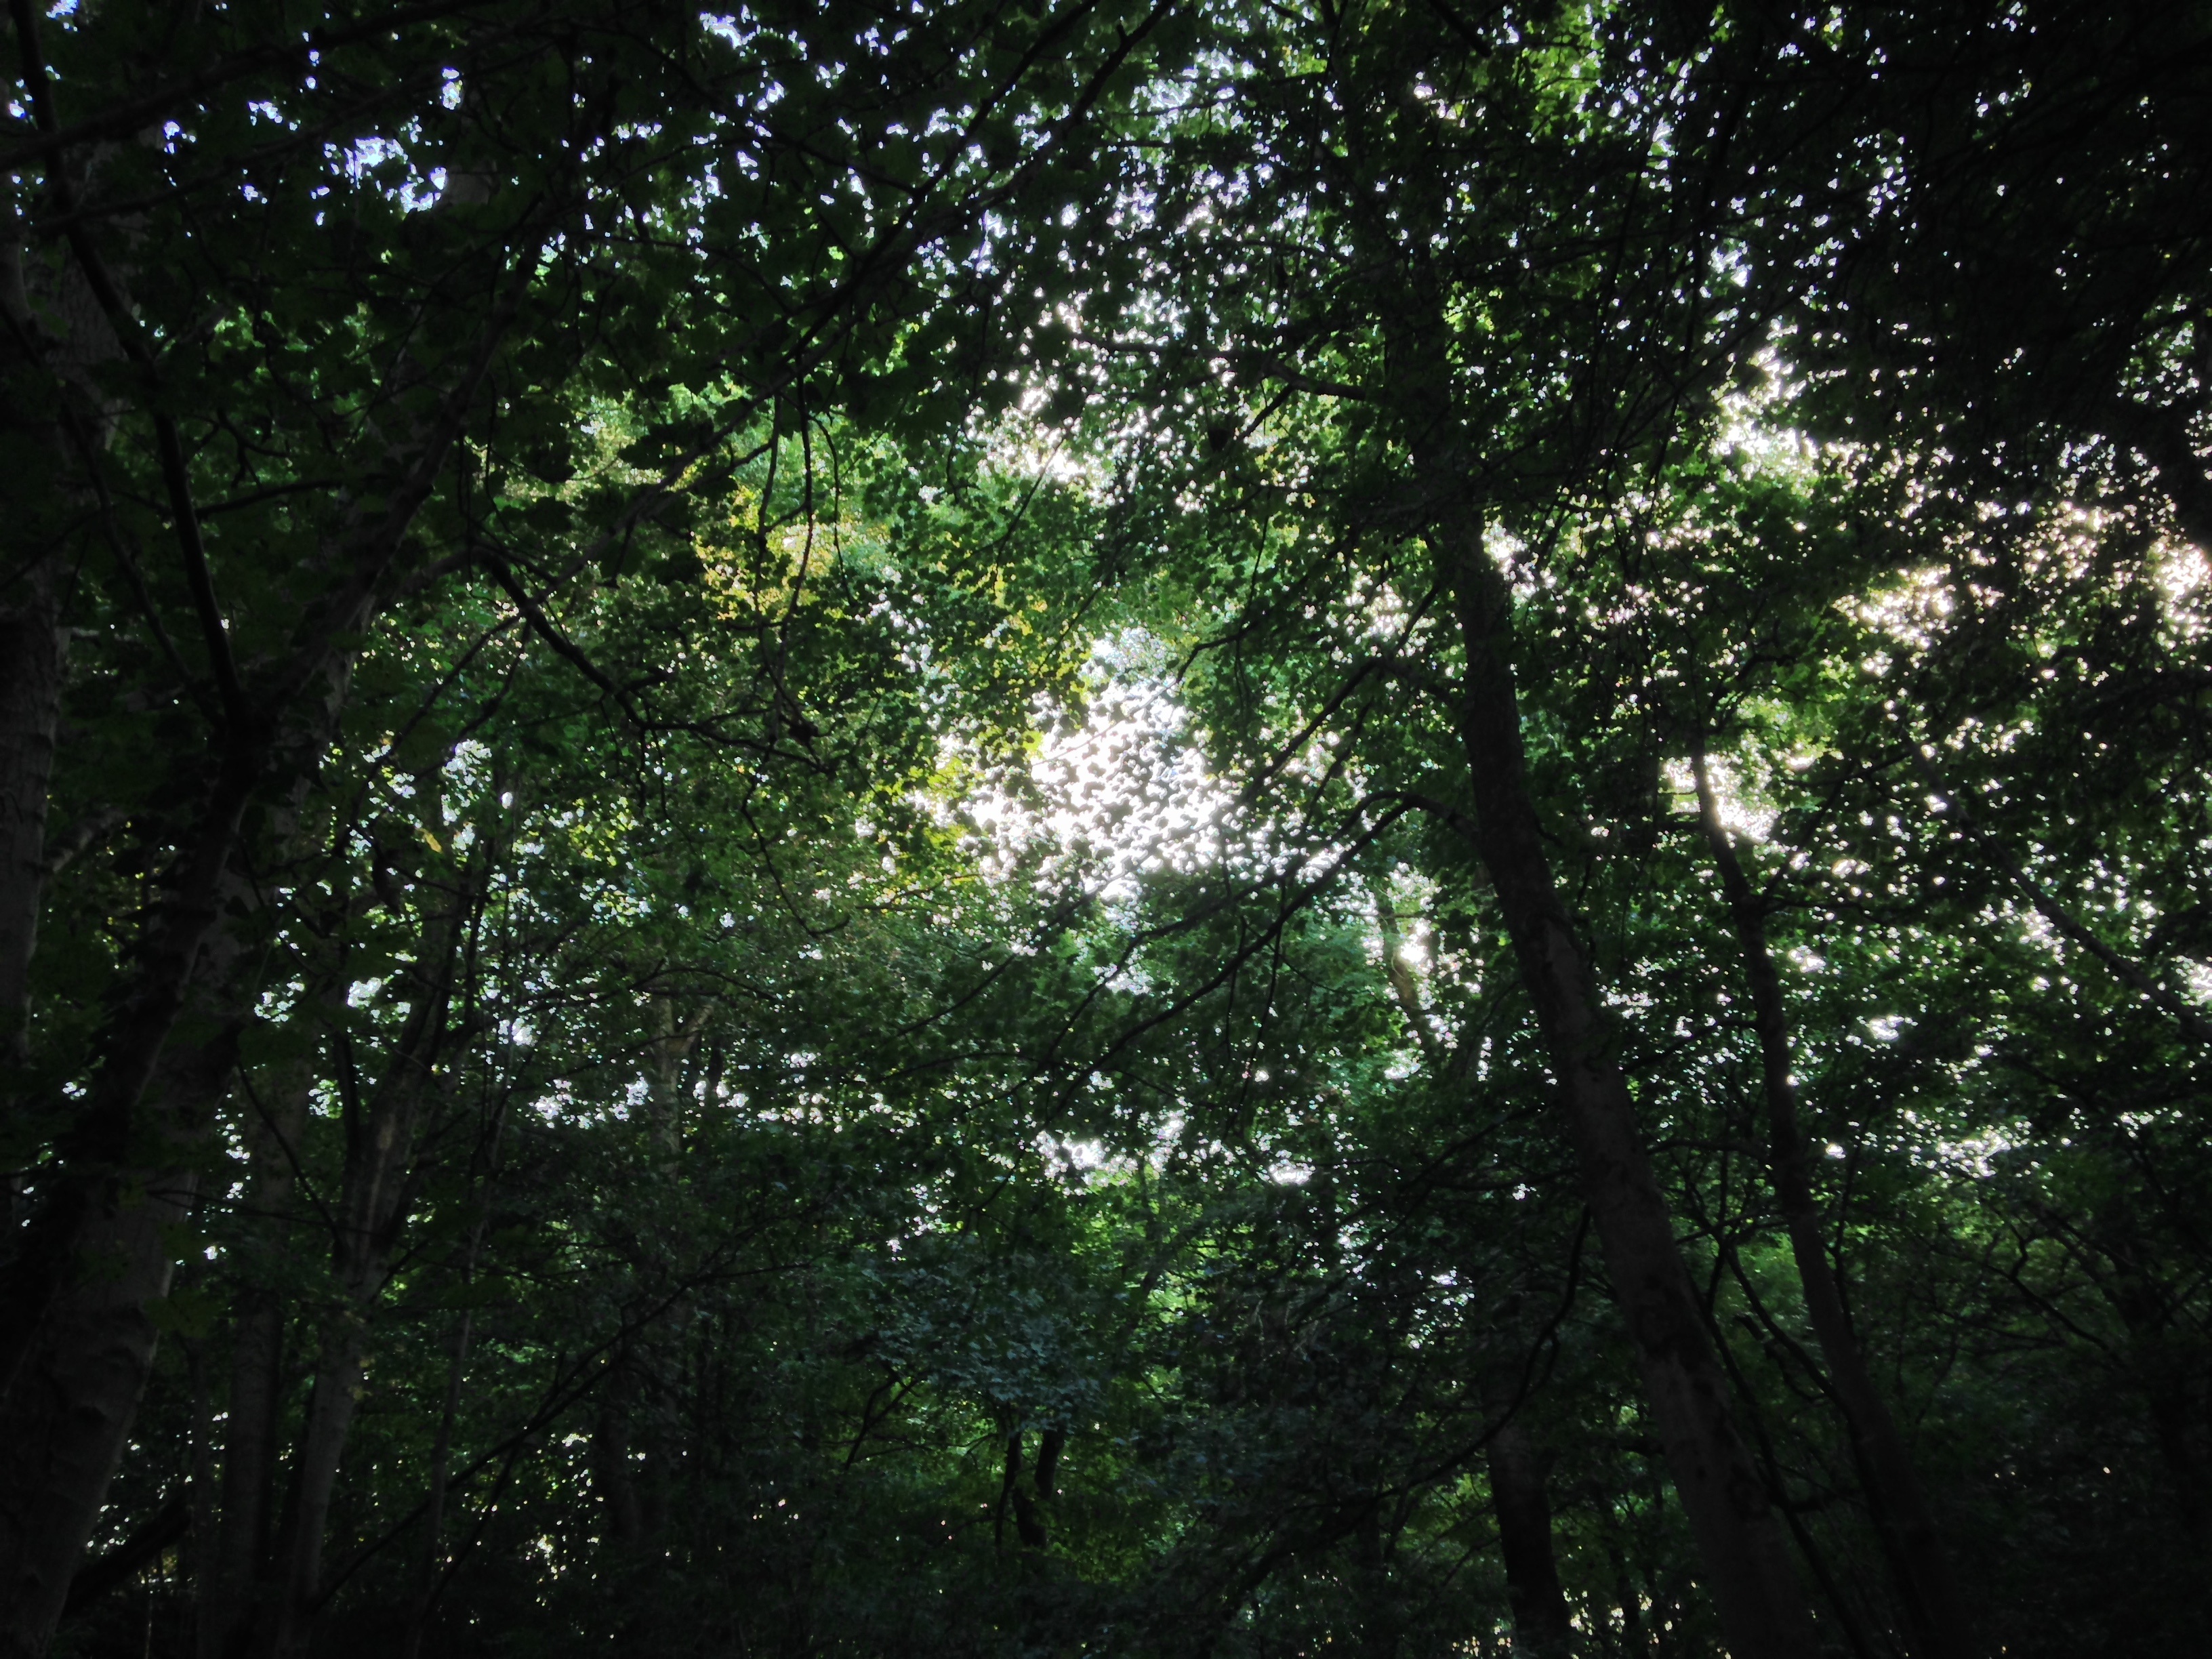
tree, nature, forest, branch, sunlight, leaf, green, jungle, vegetation, rainforest, woodland, habitat, ecosystem, old growth forest, natural environment, woody plant